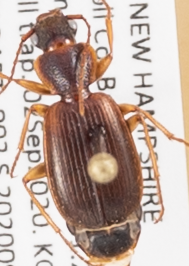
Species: Cymindis cribricollis
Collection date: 2020-09-02
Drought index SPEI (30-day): -0.976
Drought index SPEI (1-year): -0.156
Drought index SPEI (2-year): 0.558